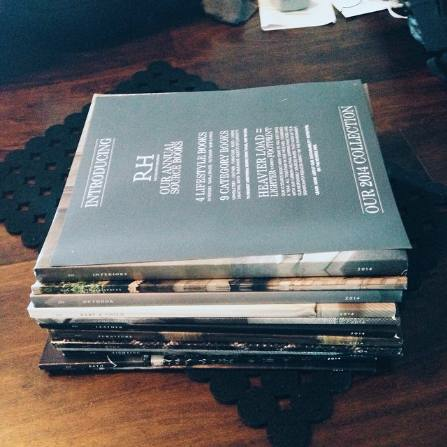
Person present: No